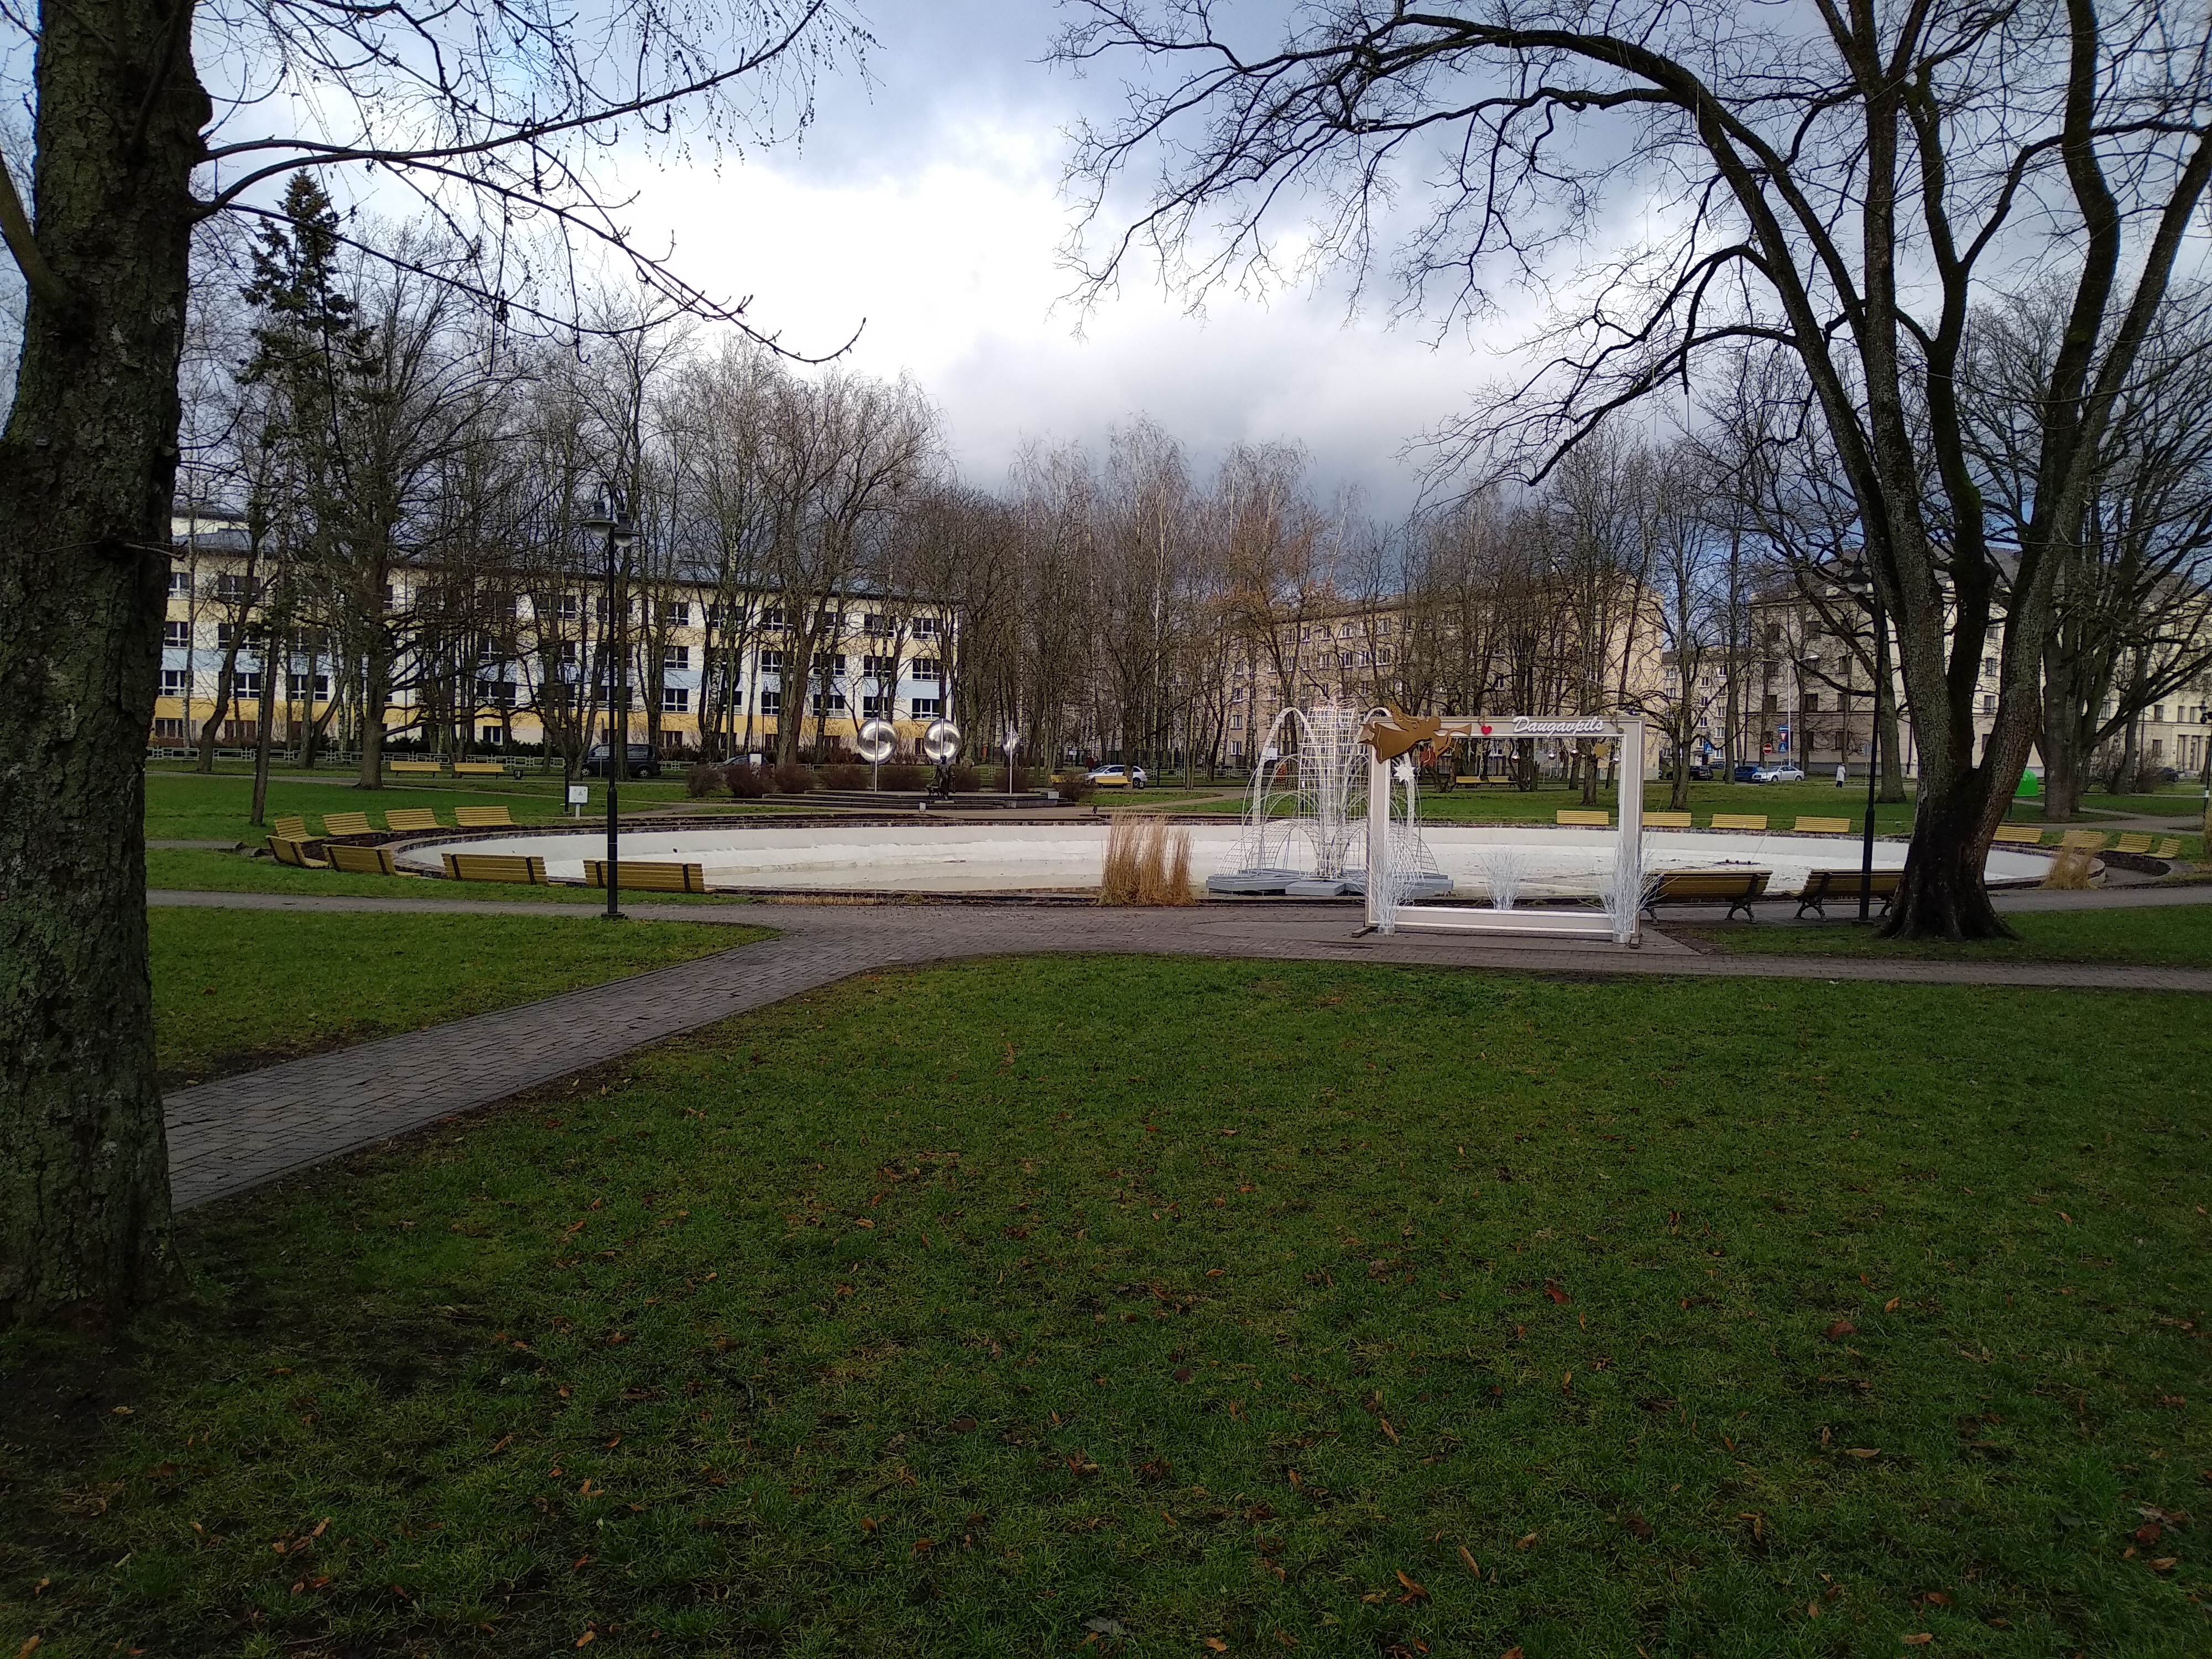
Parks Daugavpils, grass, lawn, tree, park, public space, estate, spring, land lot, plant, architecture, landscape, recreation, campus, walkway, landscaping